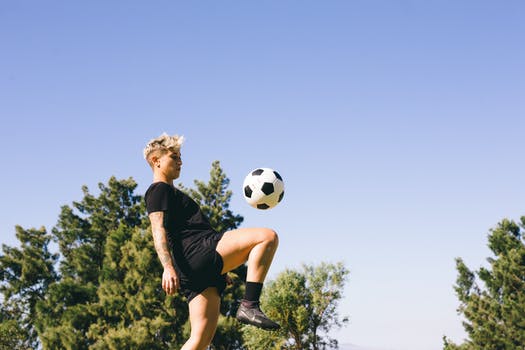
Label: No Watermark